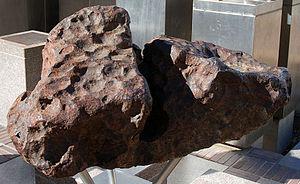
La météorite de Gibeon, ou simplement Gibeon, est une météorite de fer tombée sur Terre en Namibie.
Cet article recense les monuments protégés au titre de monument national de Namibie. La Namibie compte 125 sites et monuments protégés ; 3 monuments ont été déprotégés.